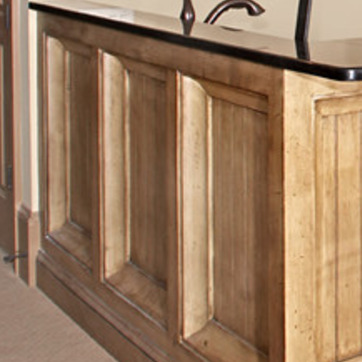
Material: wood